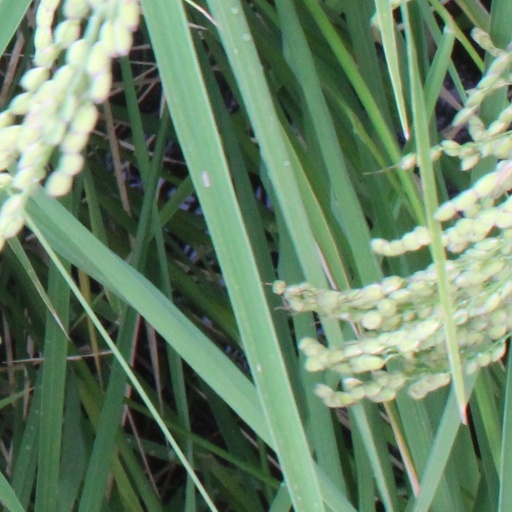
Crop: rice